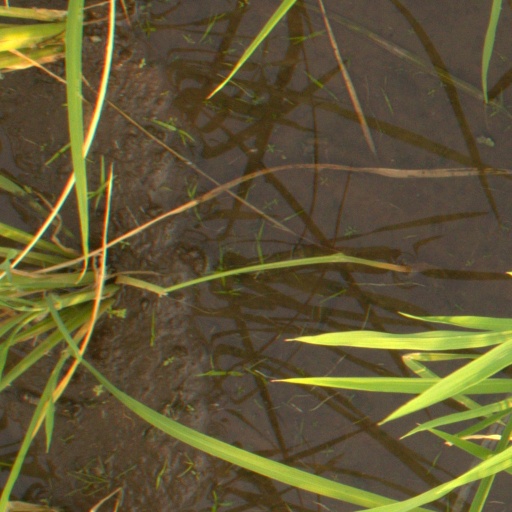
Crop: rice